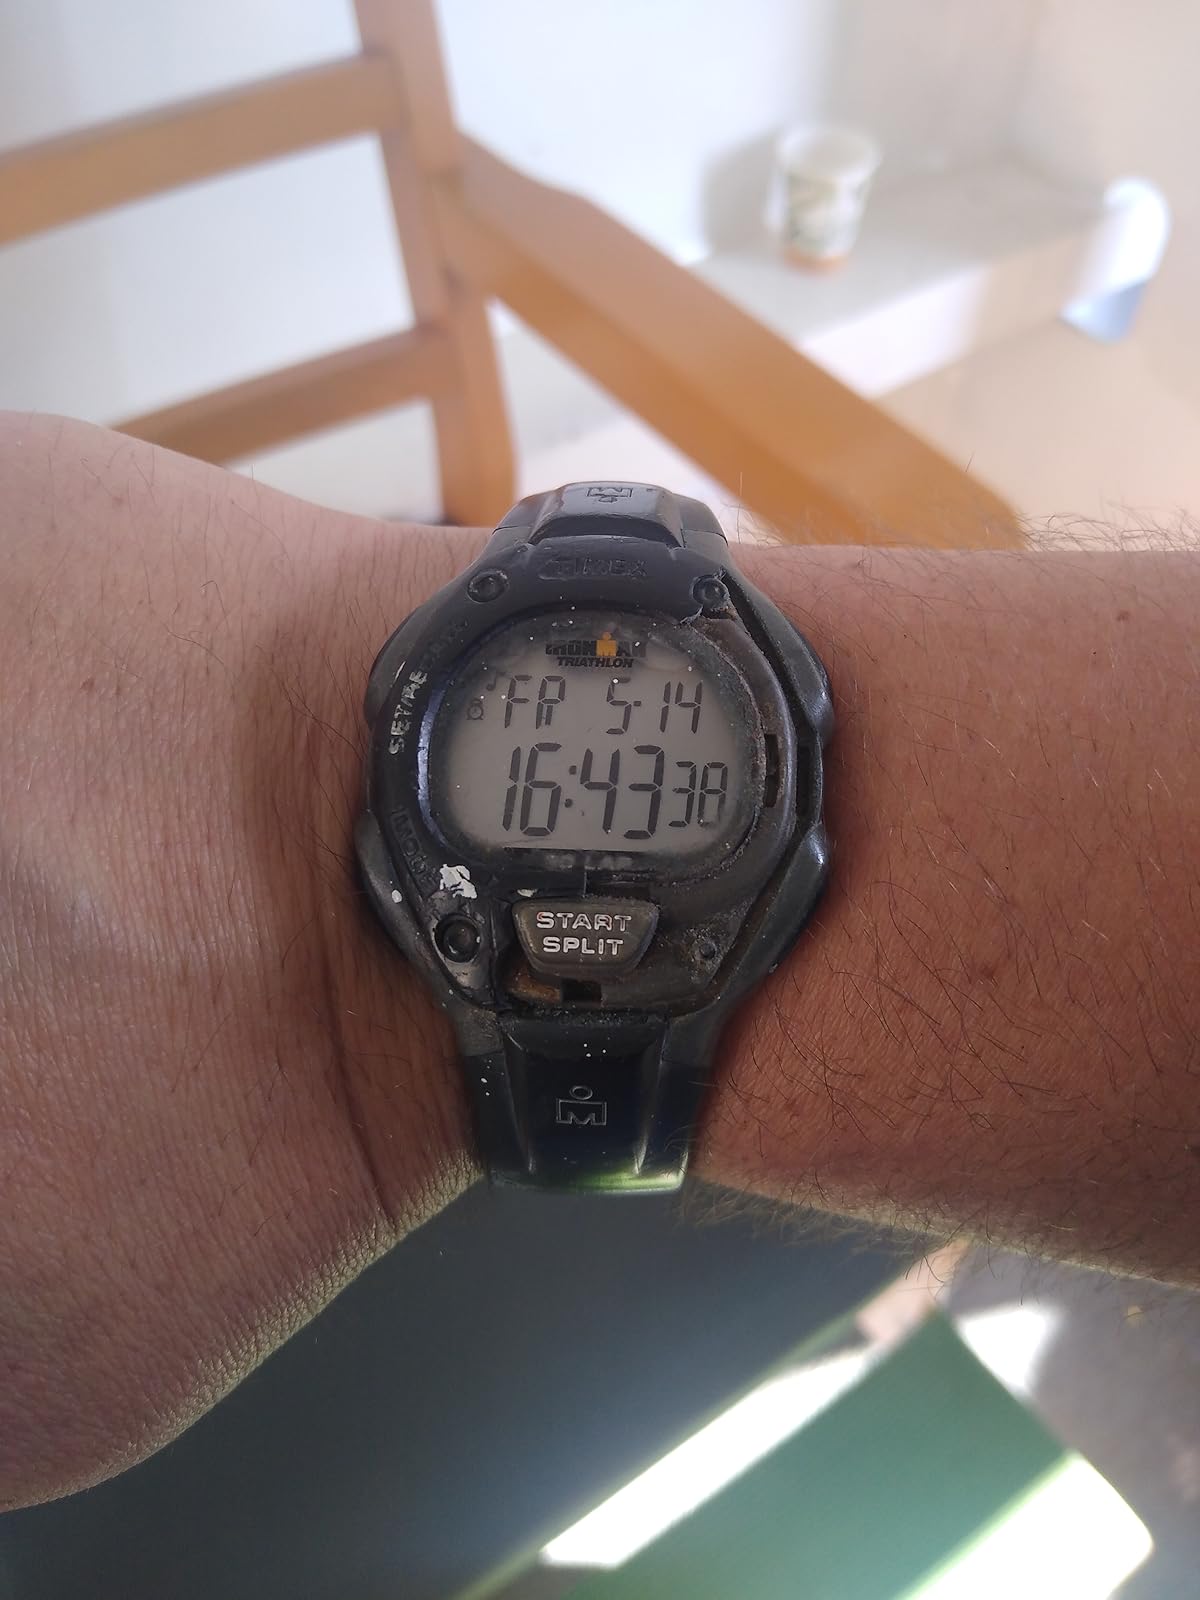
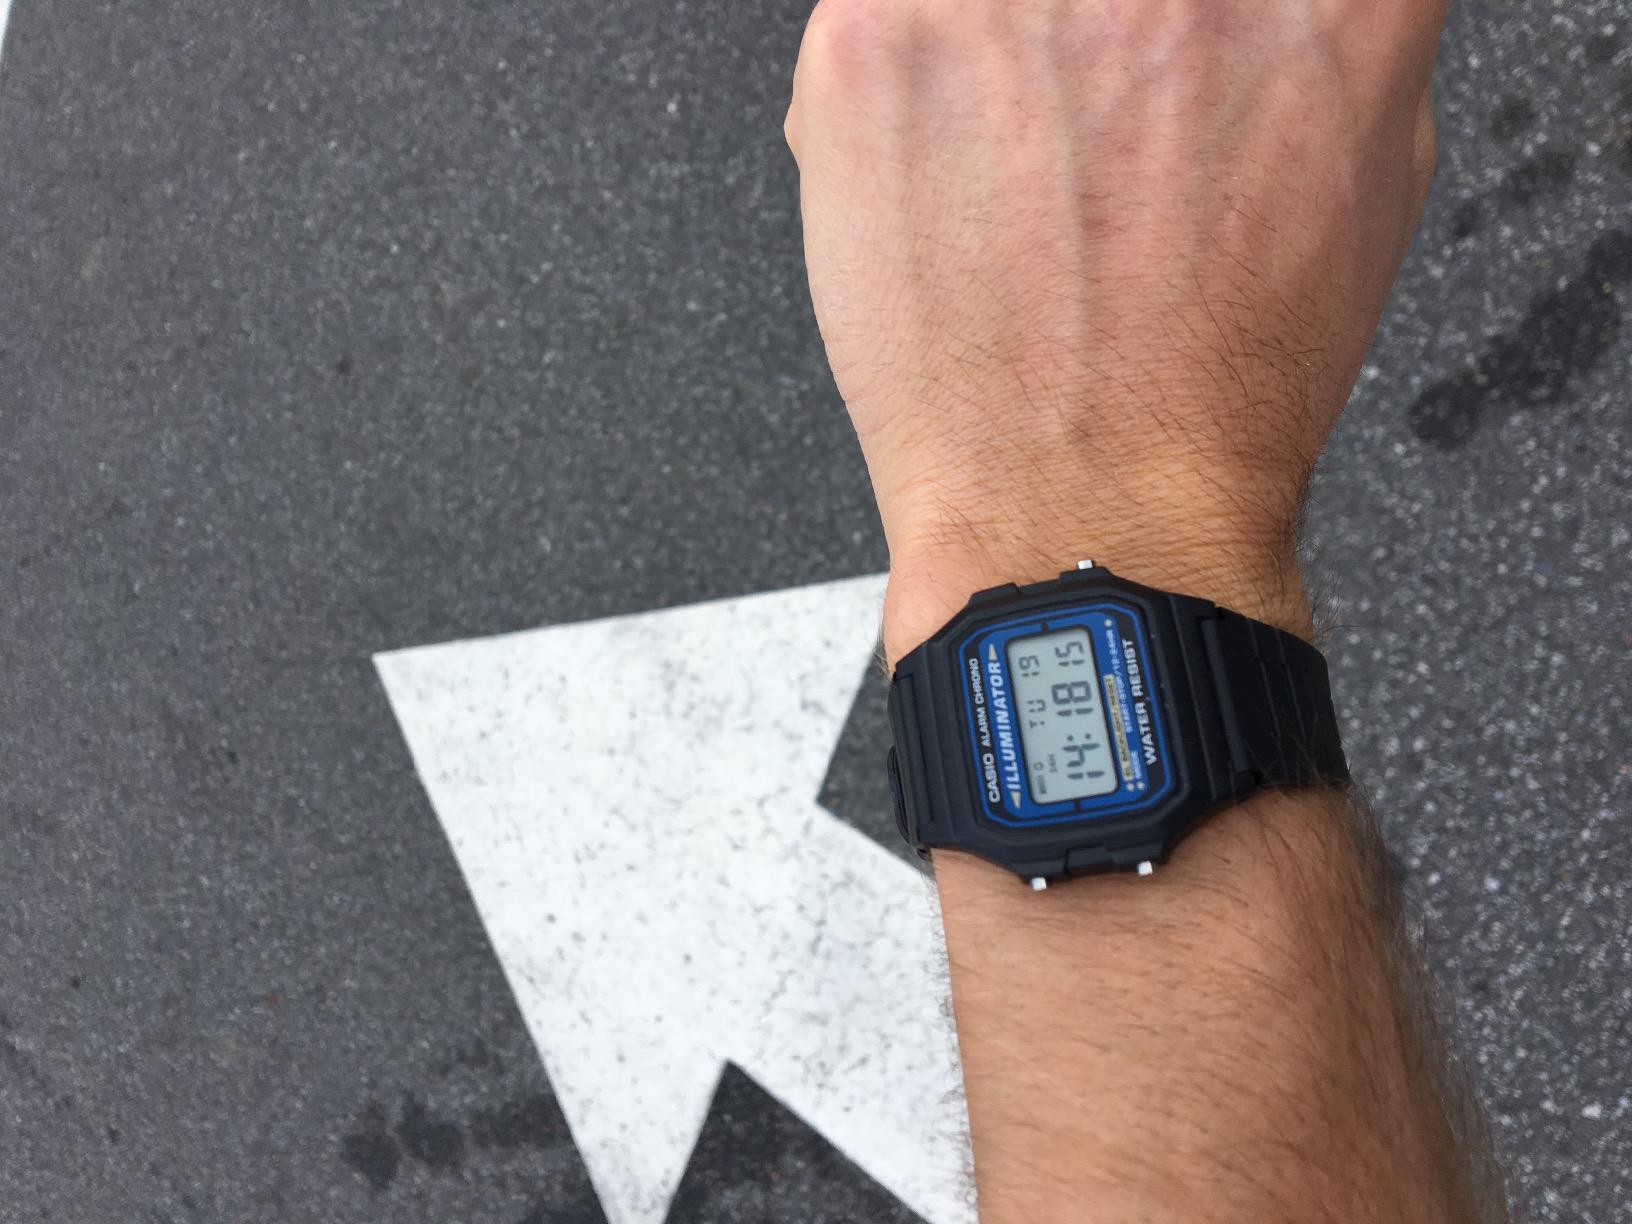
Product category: accessories_watch
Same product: no